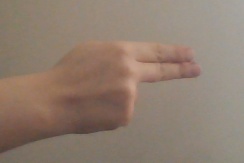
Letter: ain